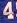
Number: 4